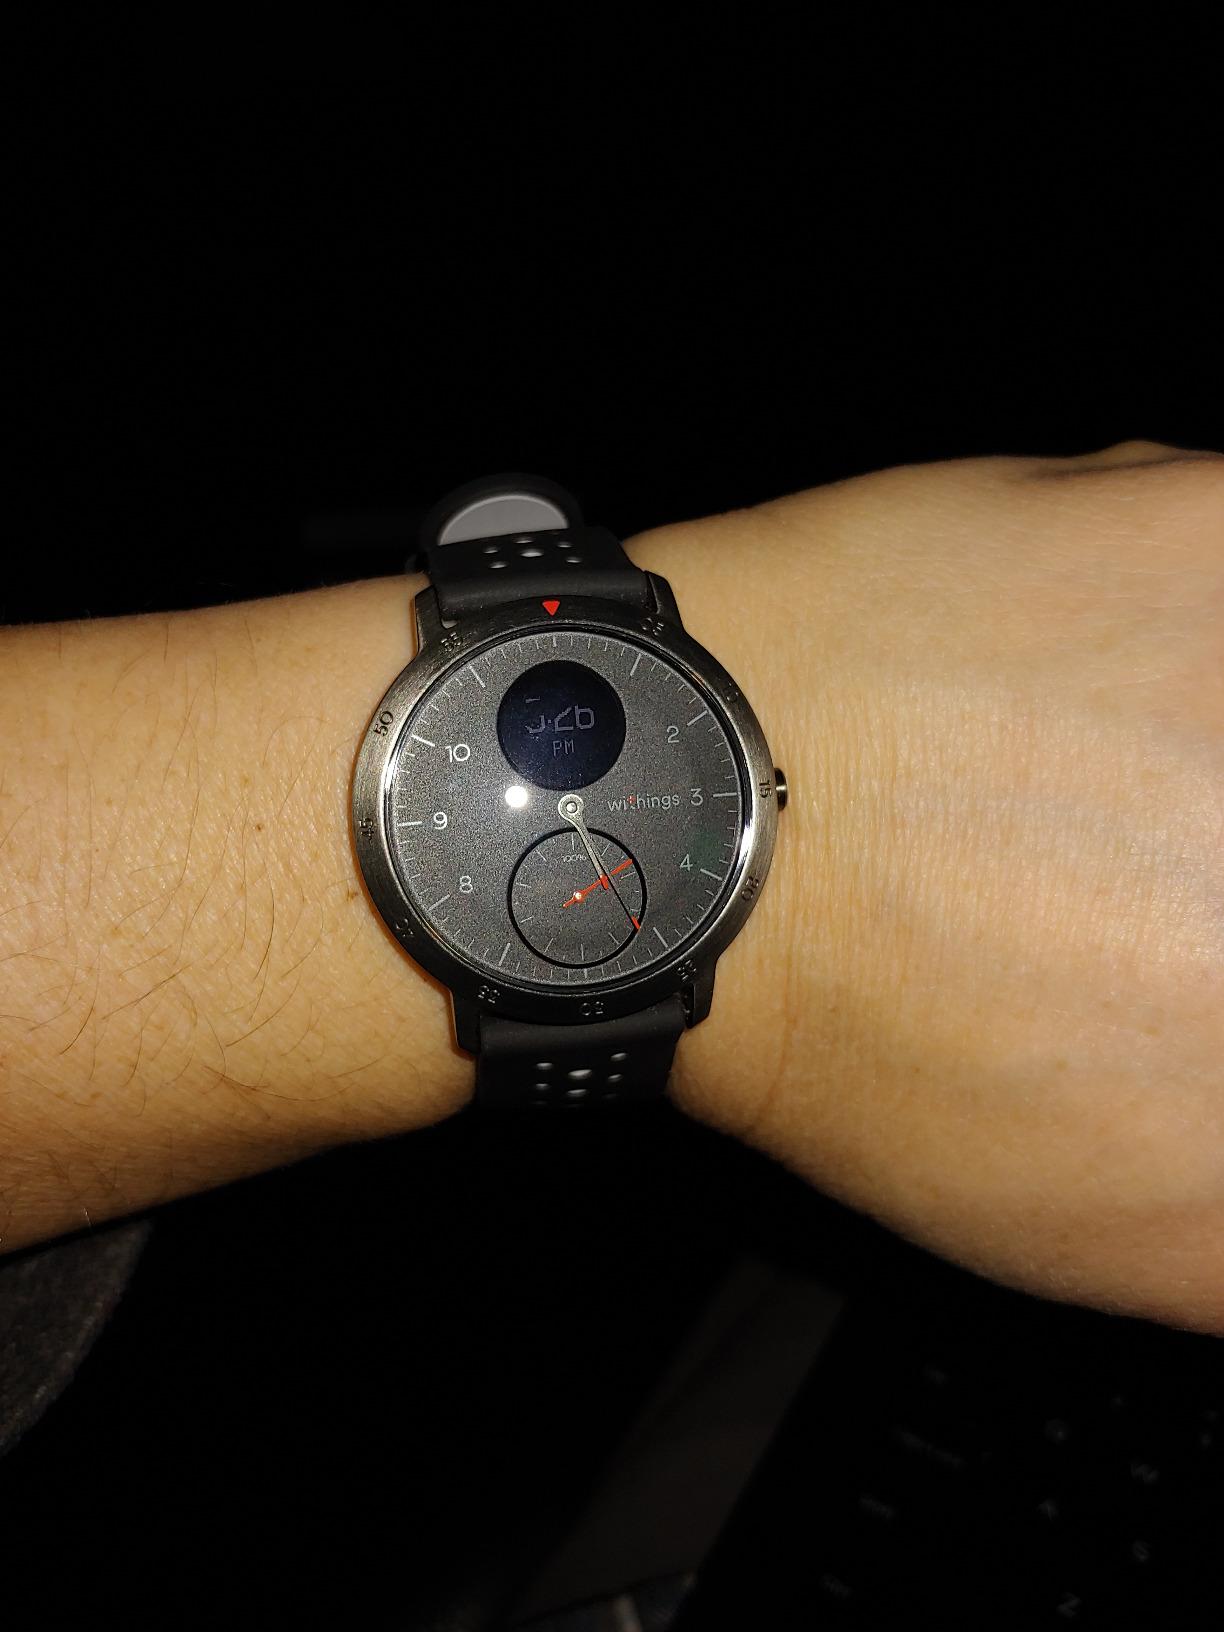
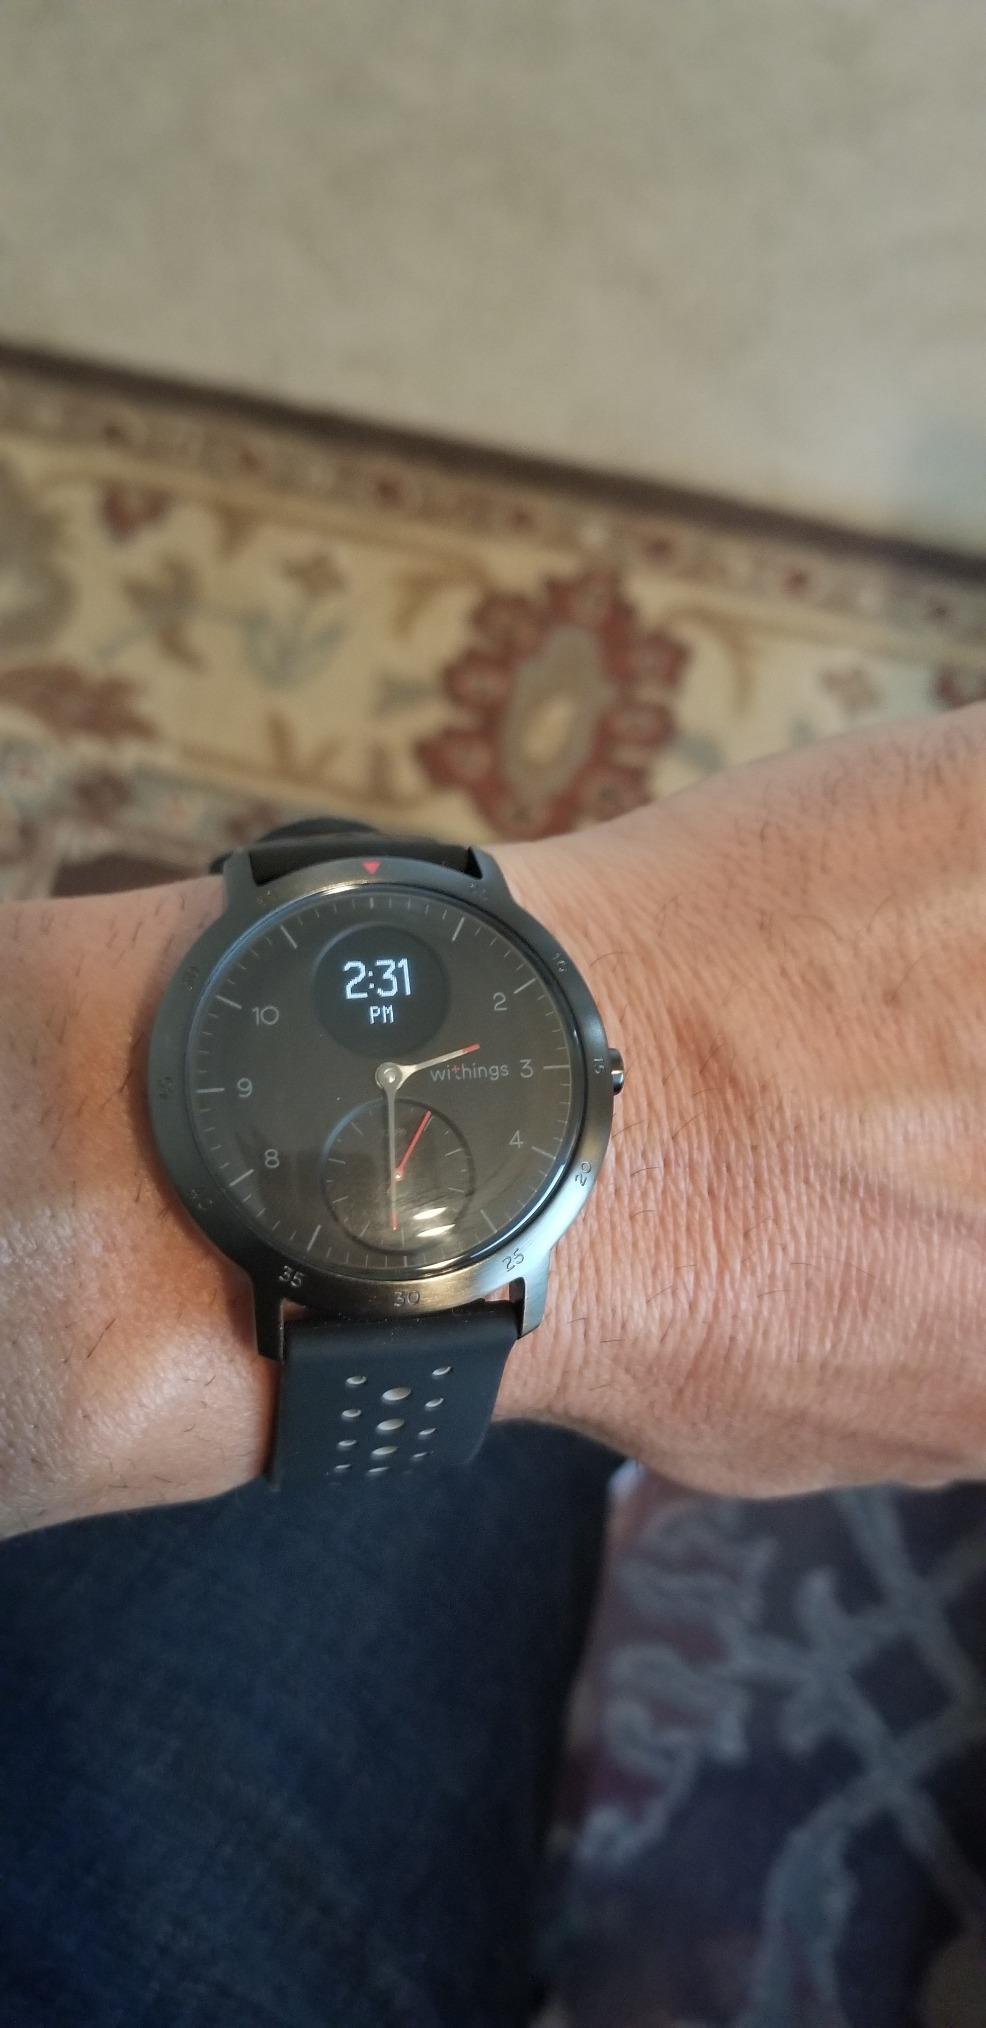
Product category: smartwatch
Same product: yes